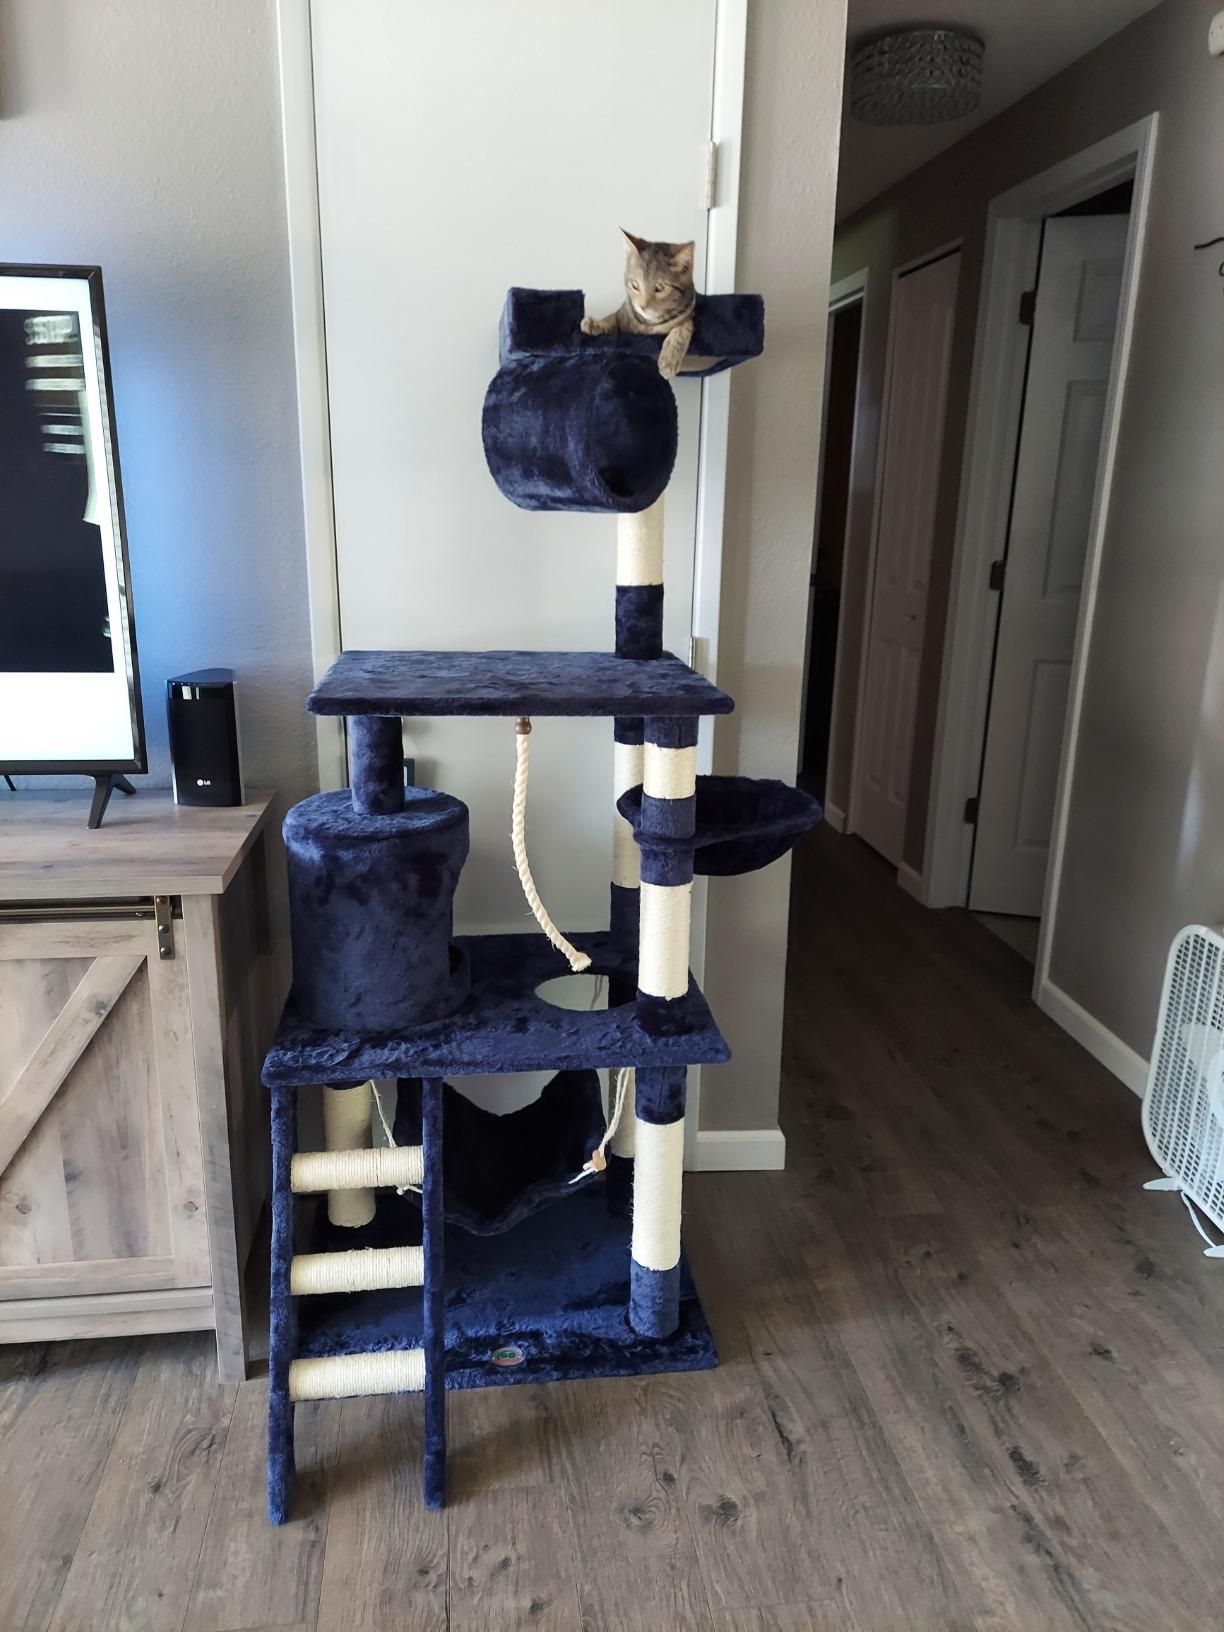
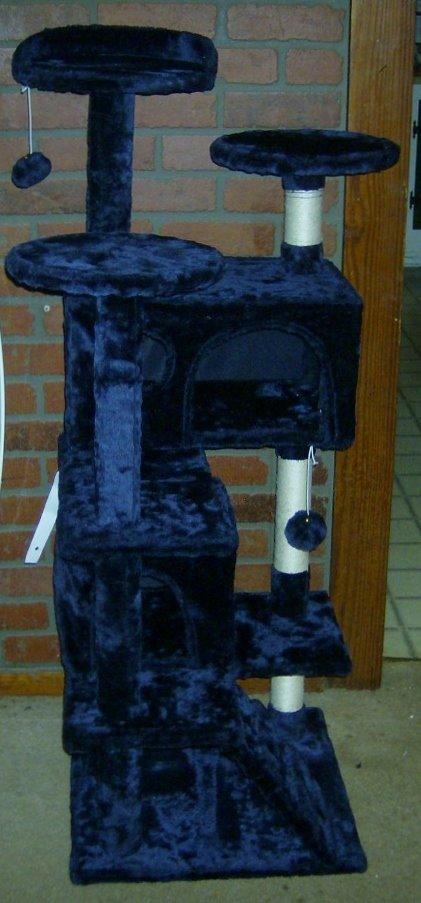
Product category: items_cat tree
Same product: no